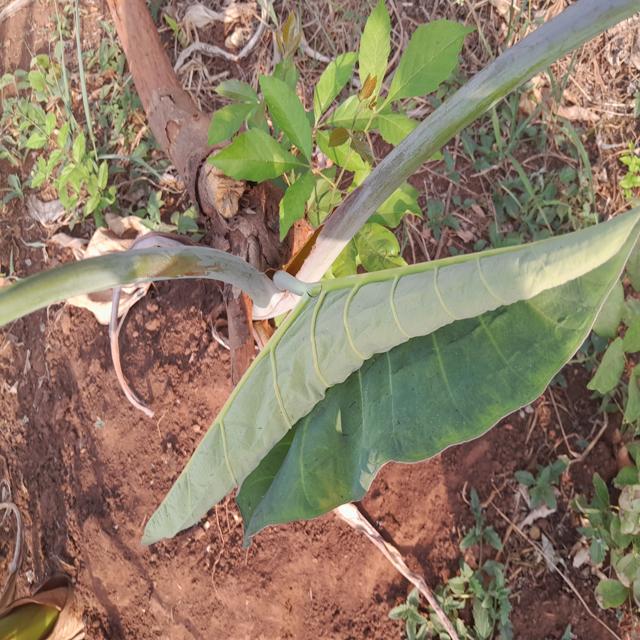
Label: Healthy